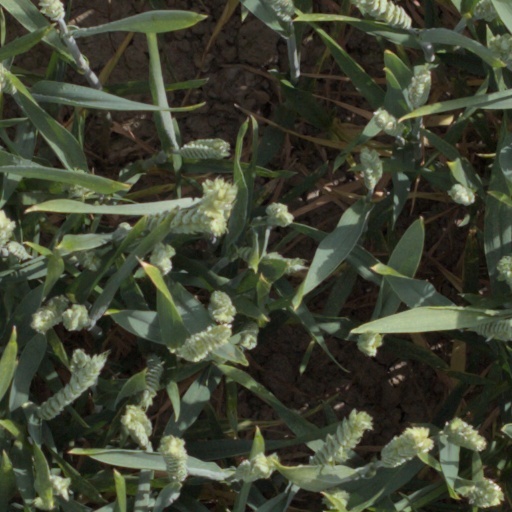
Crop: wheat